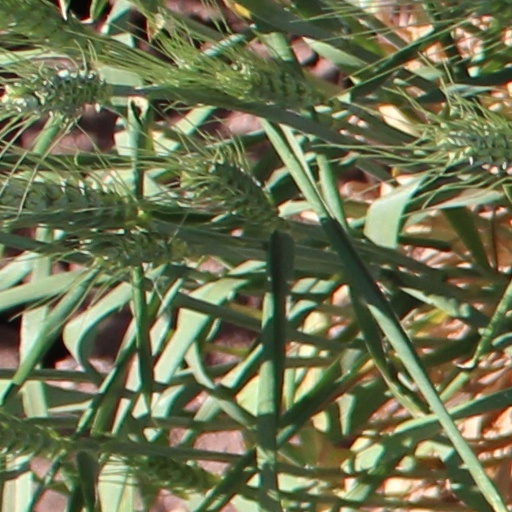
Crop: wheat